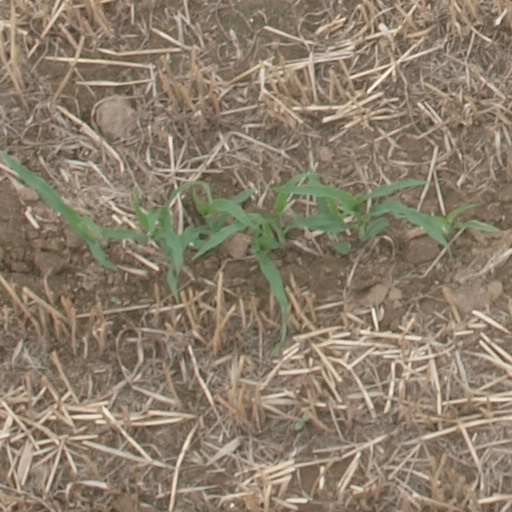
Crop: maize; corn